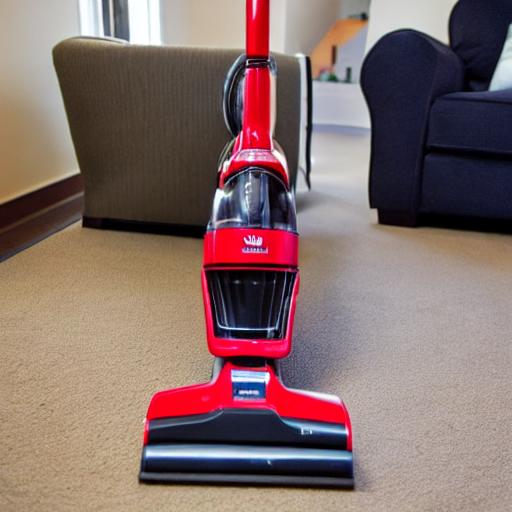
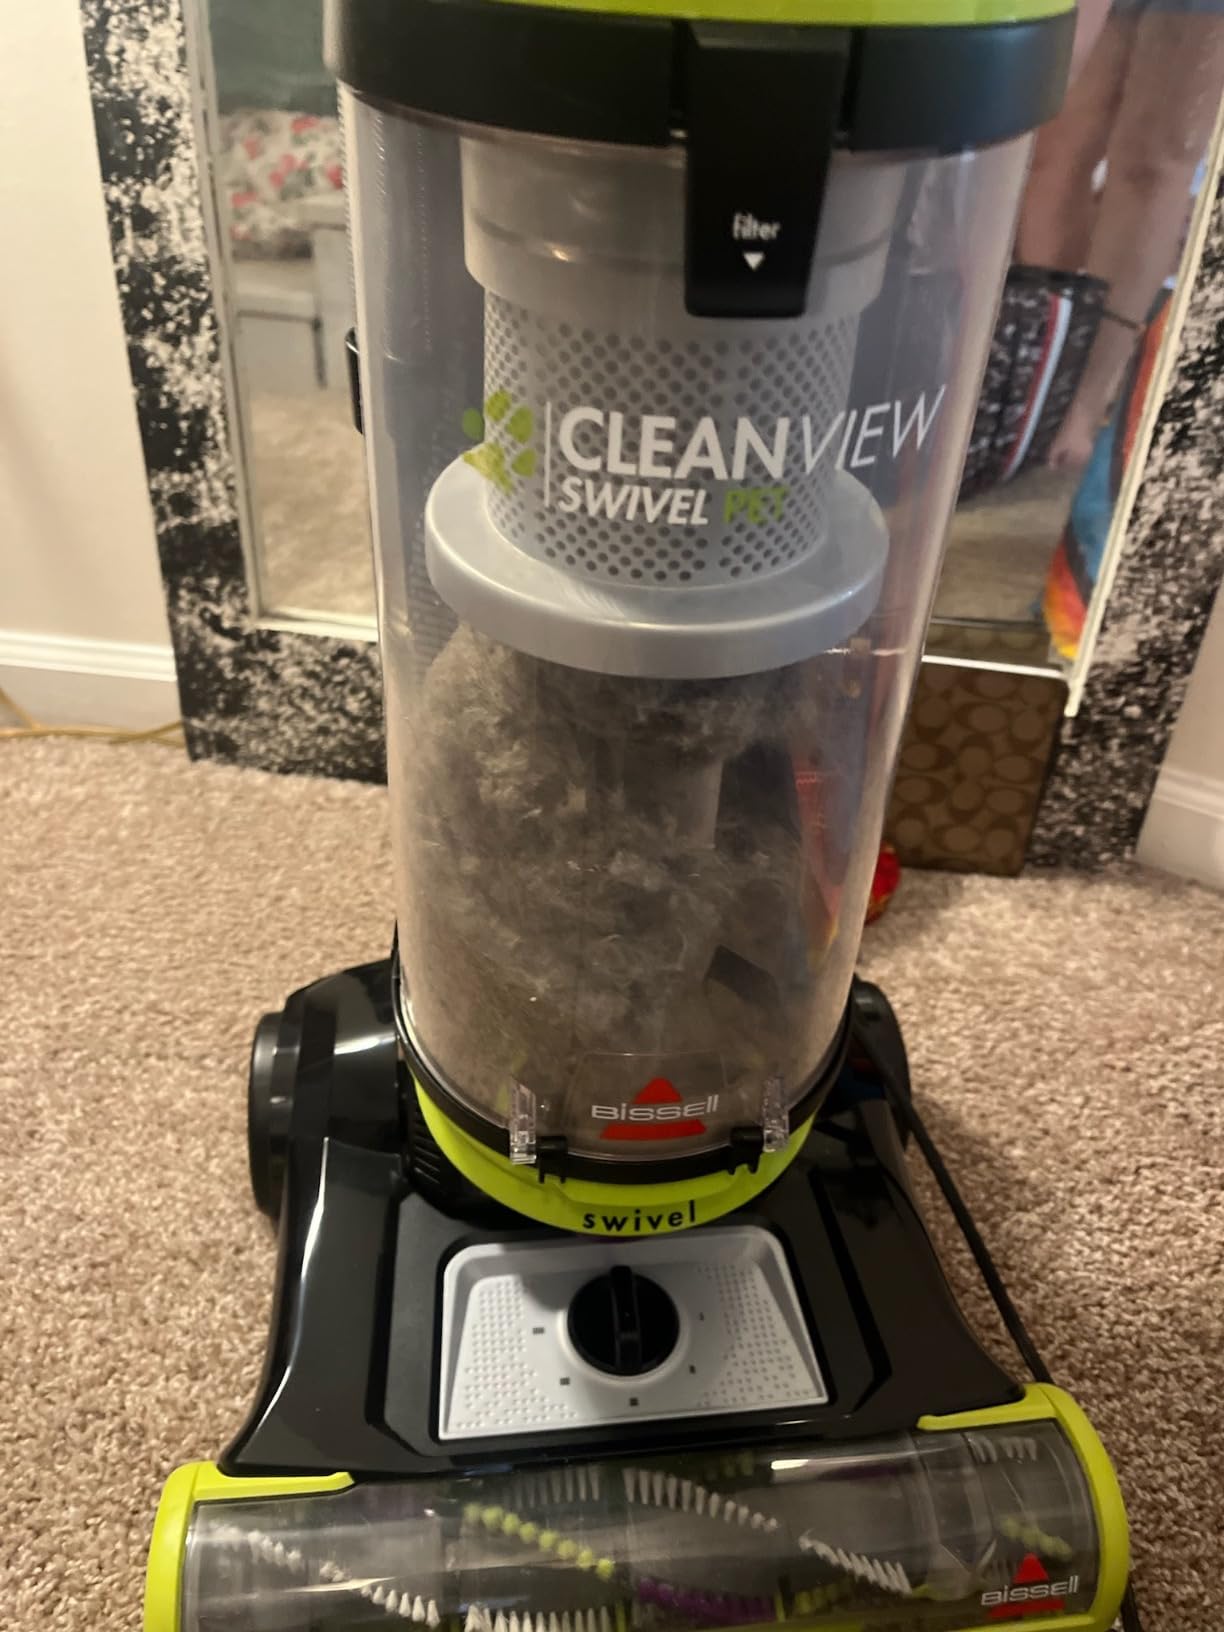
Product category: items_vacuum
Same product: no